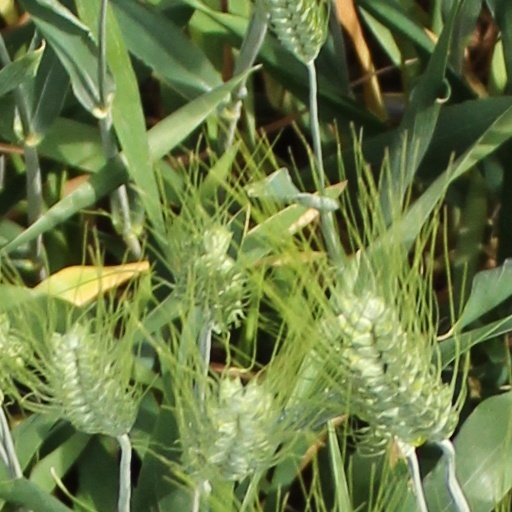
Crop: wheat